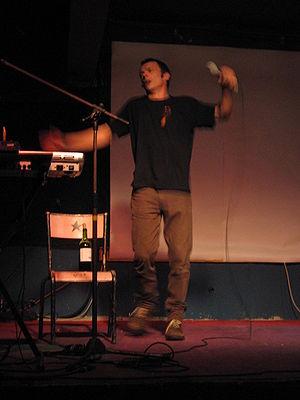
Le performeur, chanteur et claviériste français Jean-Louis Costes en concert à Dijon, France, le 5 juin 2009.
Jean-Louis Costes, né le 13 mai 1954 est un artiste performeur, musicien, cinéaste, dessinateur et écrivain français.